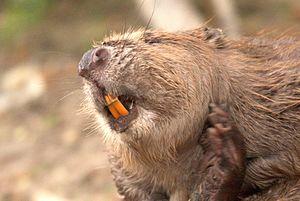
Castor Castor fiber
Le genre Castor est le seul, au sein de la famille des Castoridae, à contenir des espèces non éteintes de ces rongeurs semi-aquatiques : le Castor européen, présent en Eurasie, et le Castor du Canada, naturellement présent en Amérique du Nord et récemment introduit en Amérique du Sud.